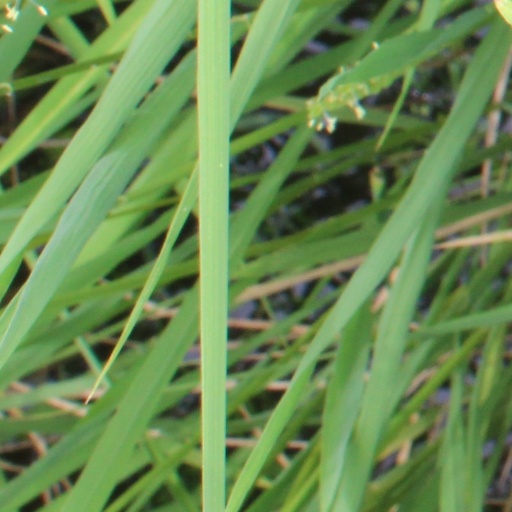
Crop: rice